List of birds of Moldova

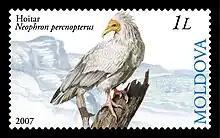
Egyptian vulture, "Neophron percnopterus"

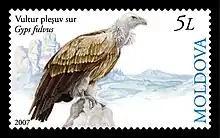
Eurasian griffon, "Gyps fulvus"

Accipitridae is a family of birds of prey, which includes hawks, eagles, kites, harriers and Old World vultures. These birds have powerful hooked beaks for tearing flesh from their prey, strong legs, powerful talons and keen eyesight.